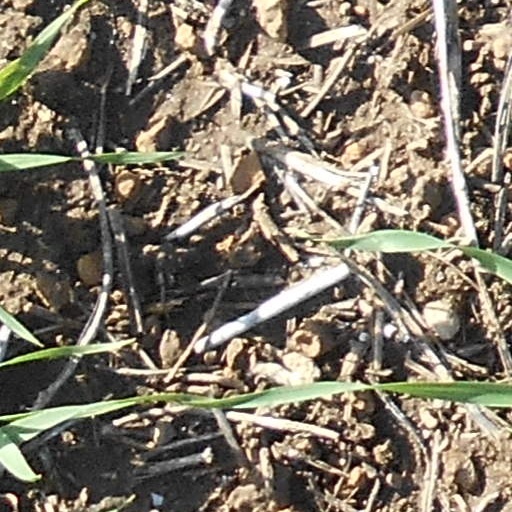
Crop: wheat